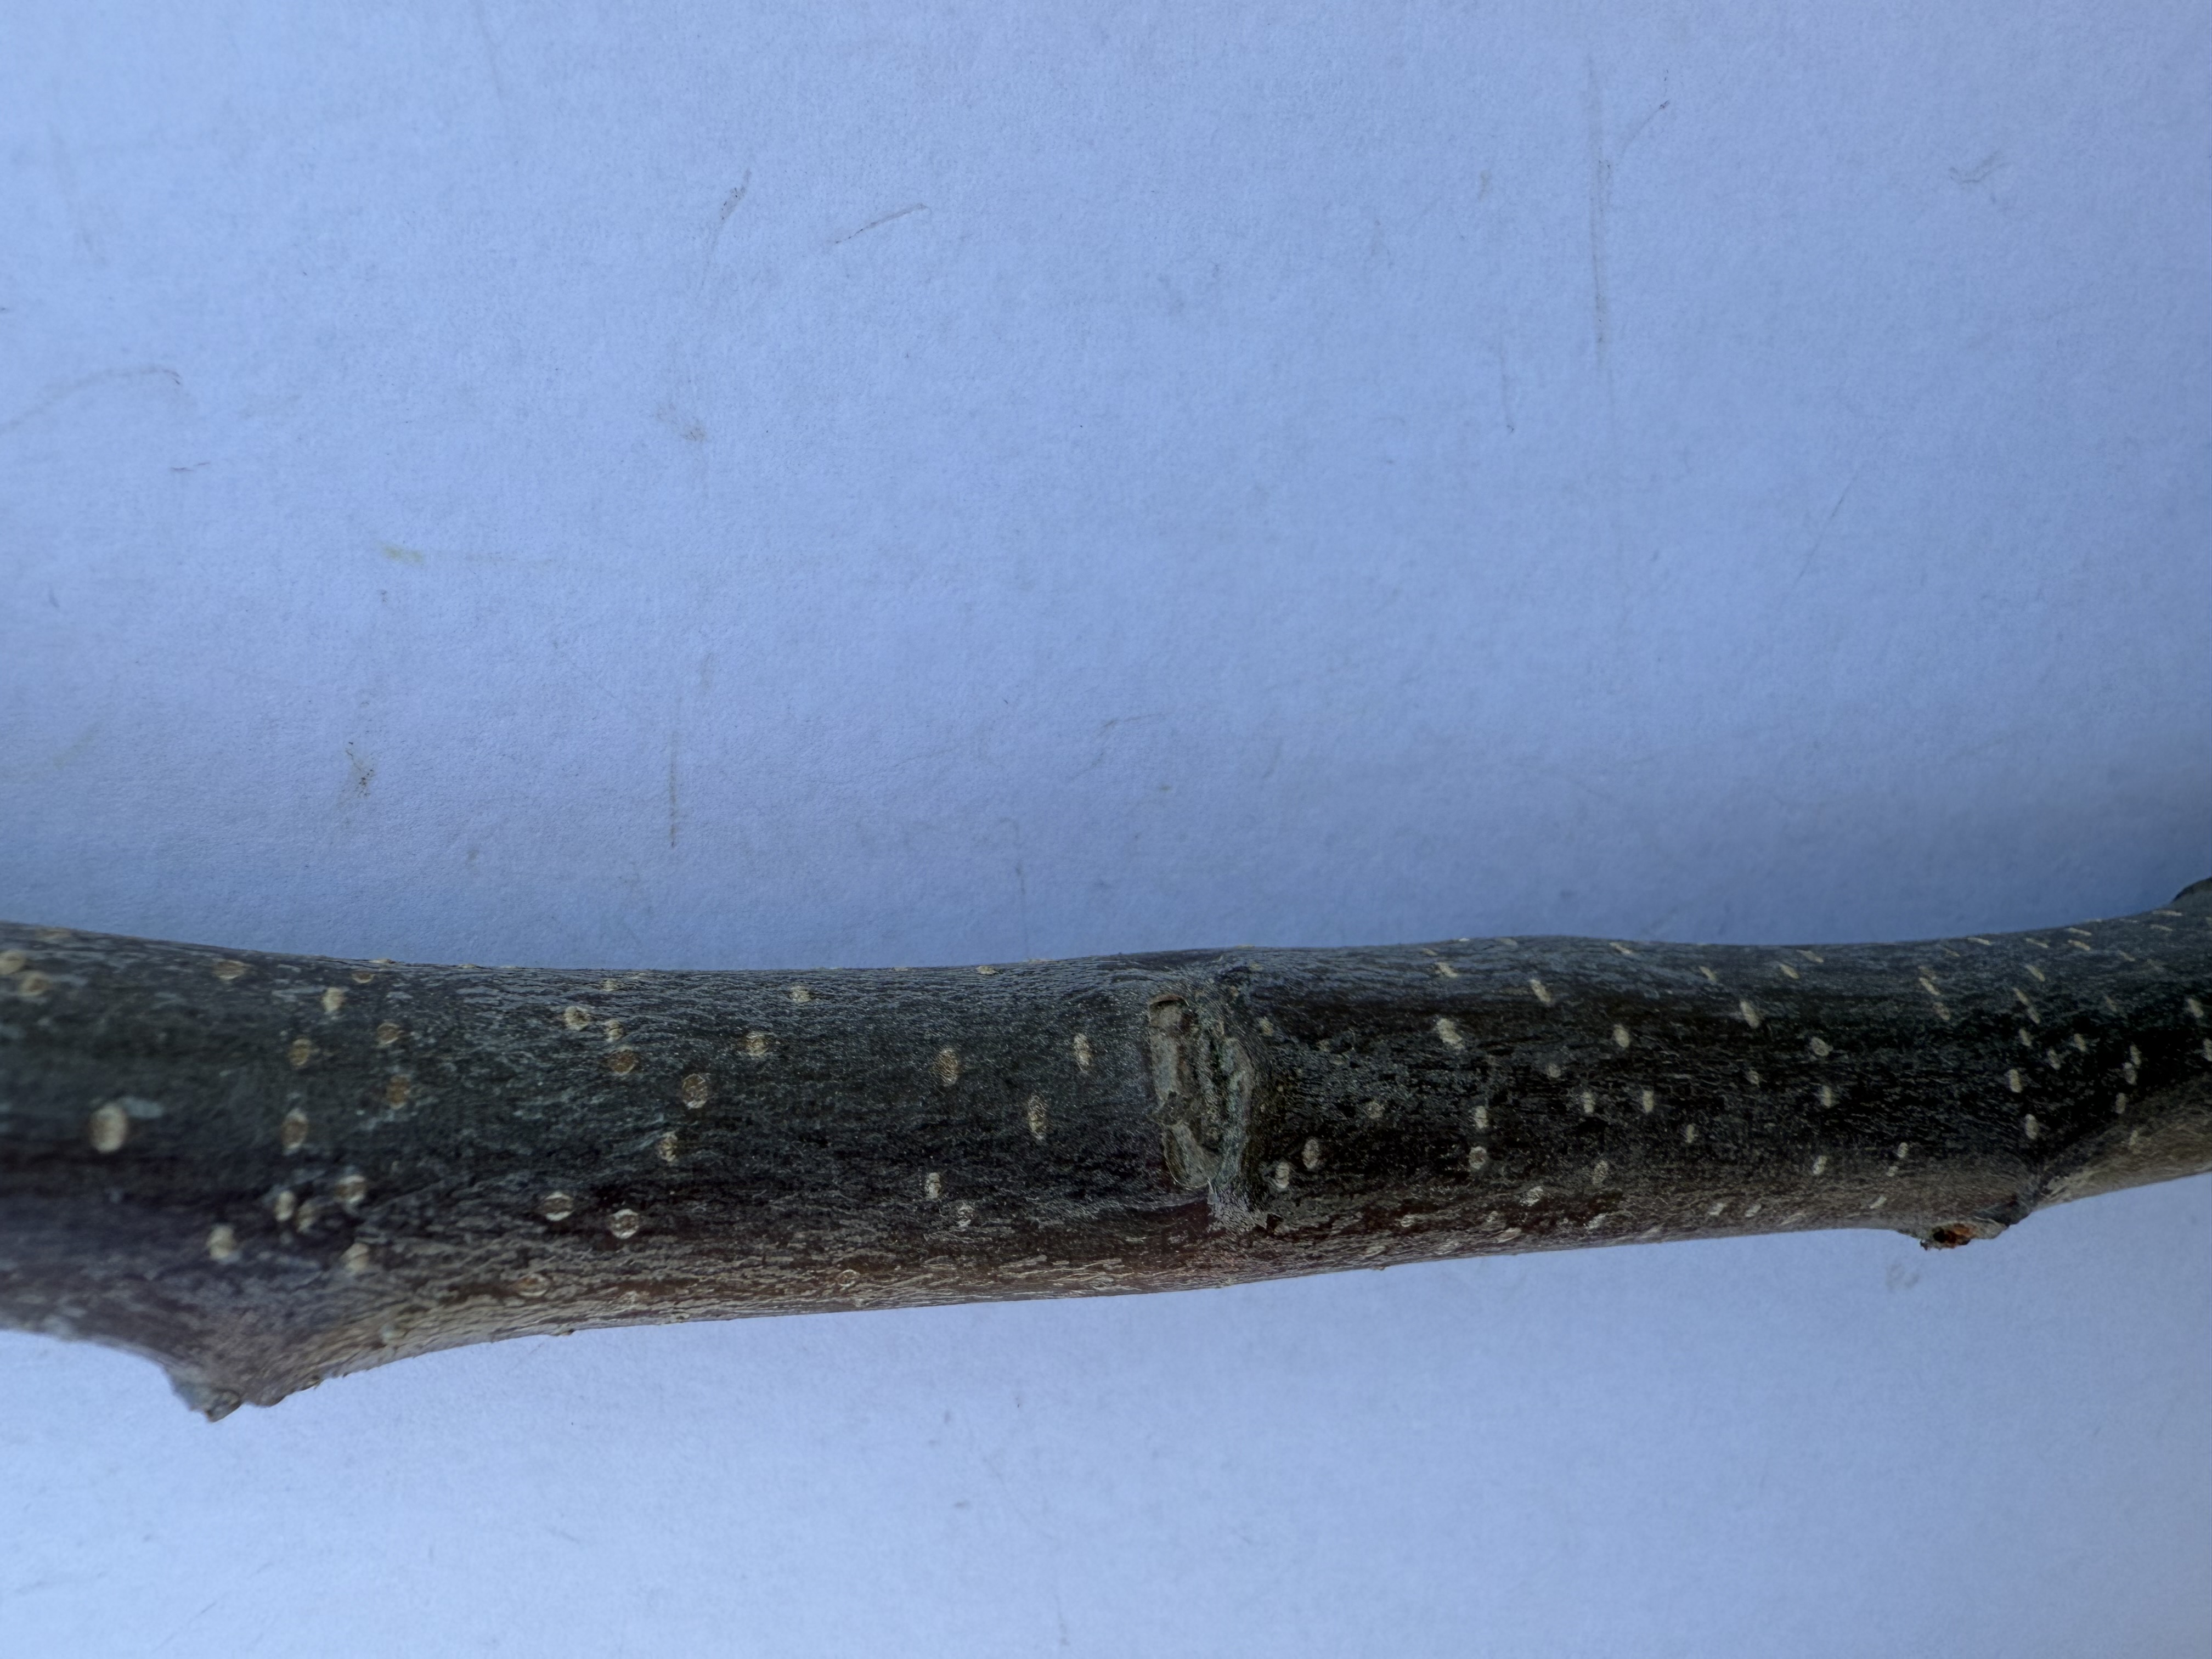
Variety: Golden Apple